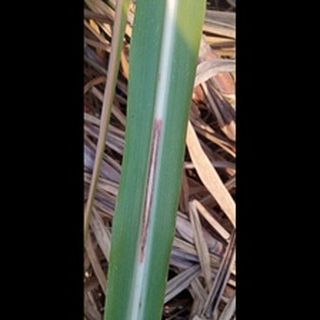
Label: sugarcane_red_rot